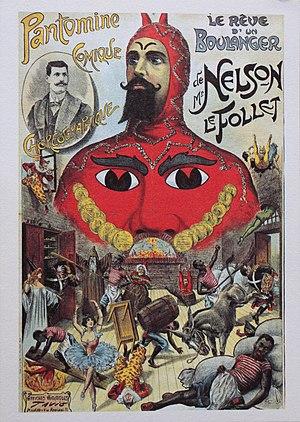
Affiche d'un spectacle de pantomime par Nelson le Follet (1905)
Nelson le Follet, nom de scène de Bartolomeo Viganego, dit Enrico ou Enrichetto, né à San Fruttuoso le 14 mai 1869 et mort à Chiavari le 20 septembre 1943), est un illusionniste, transformiste et acrobate italien.